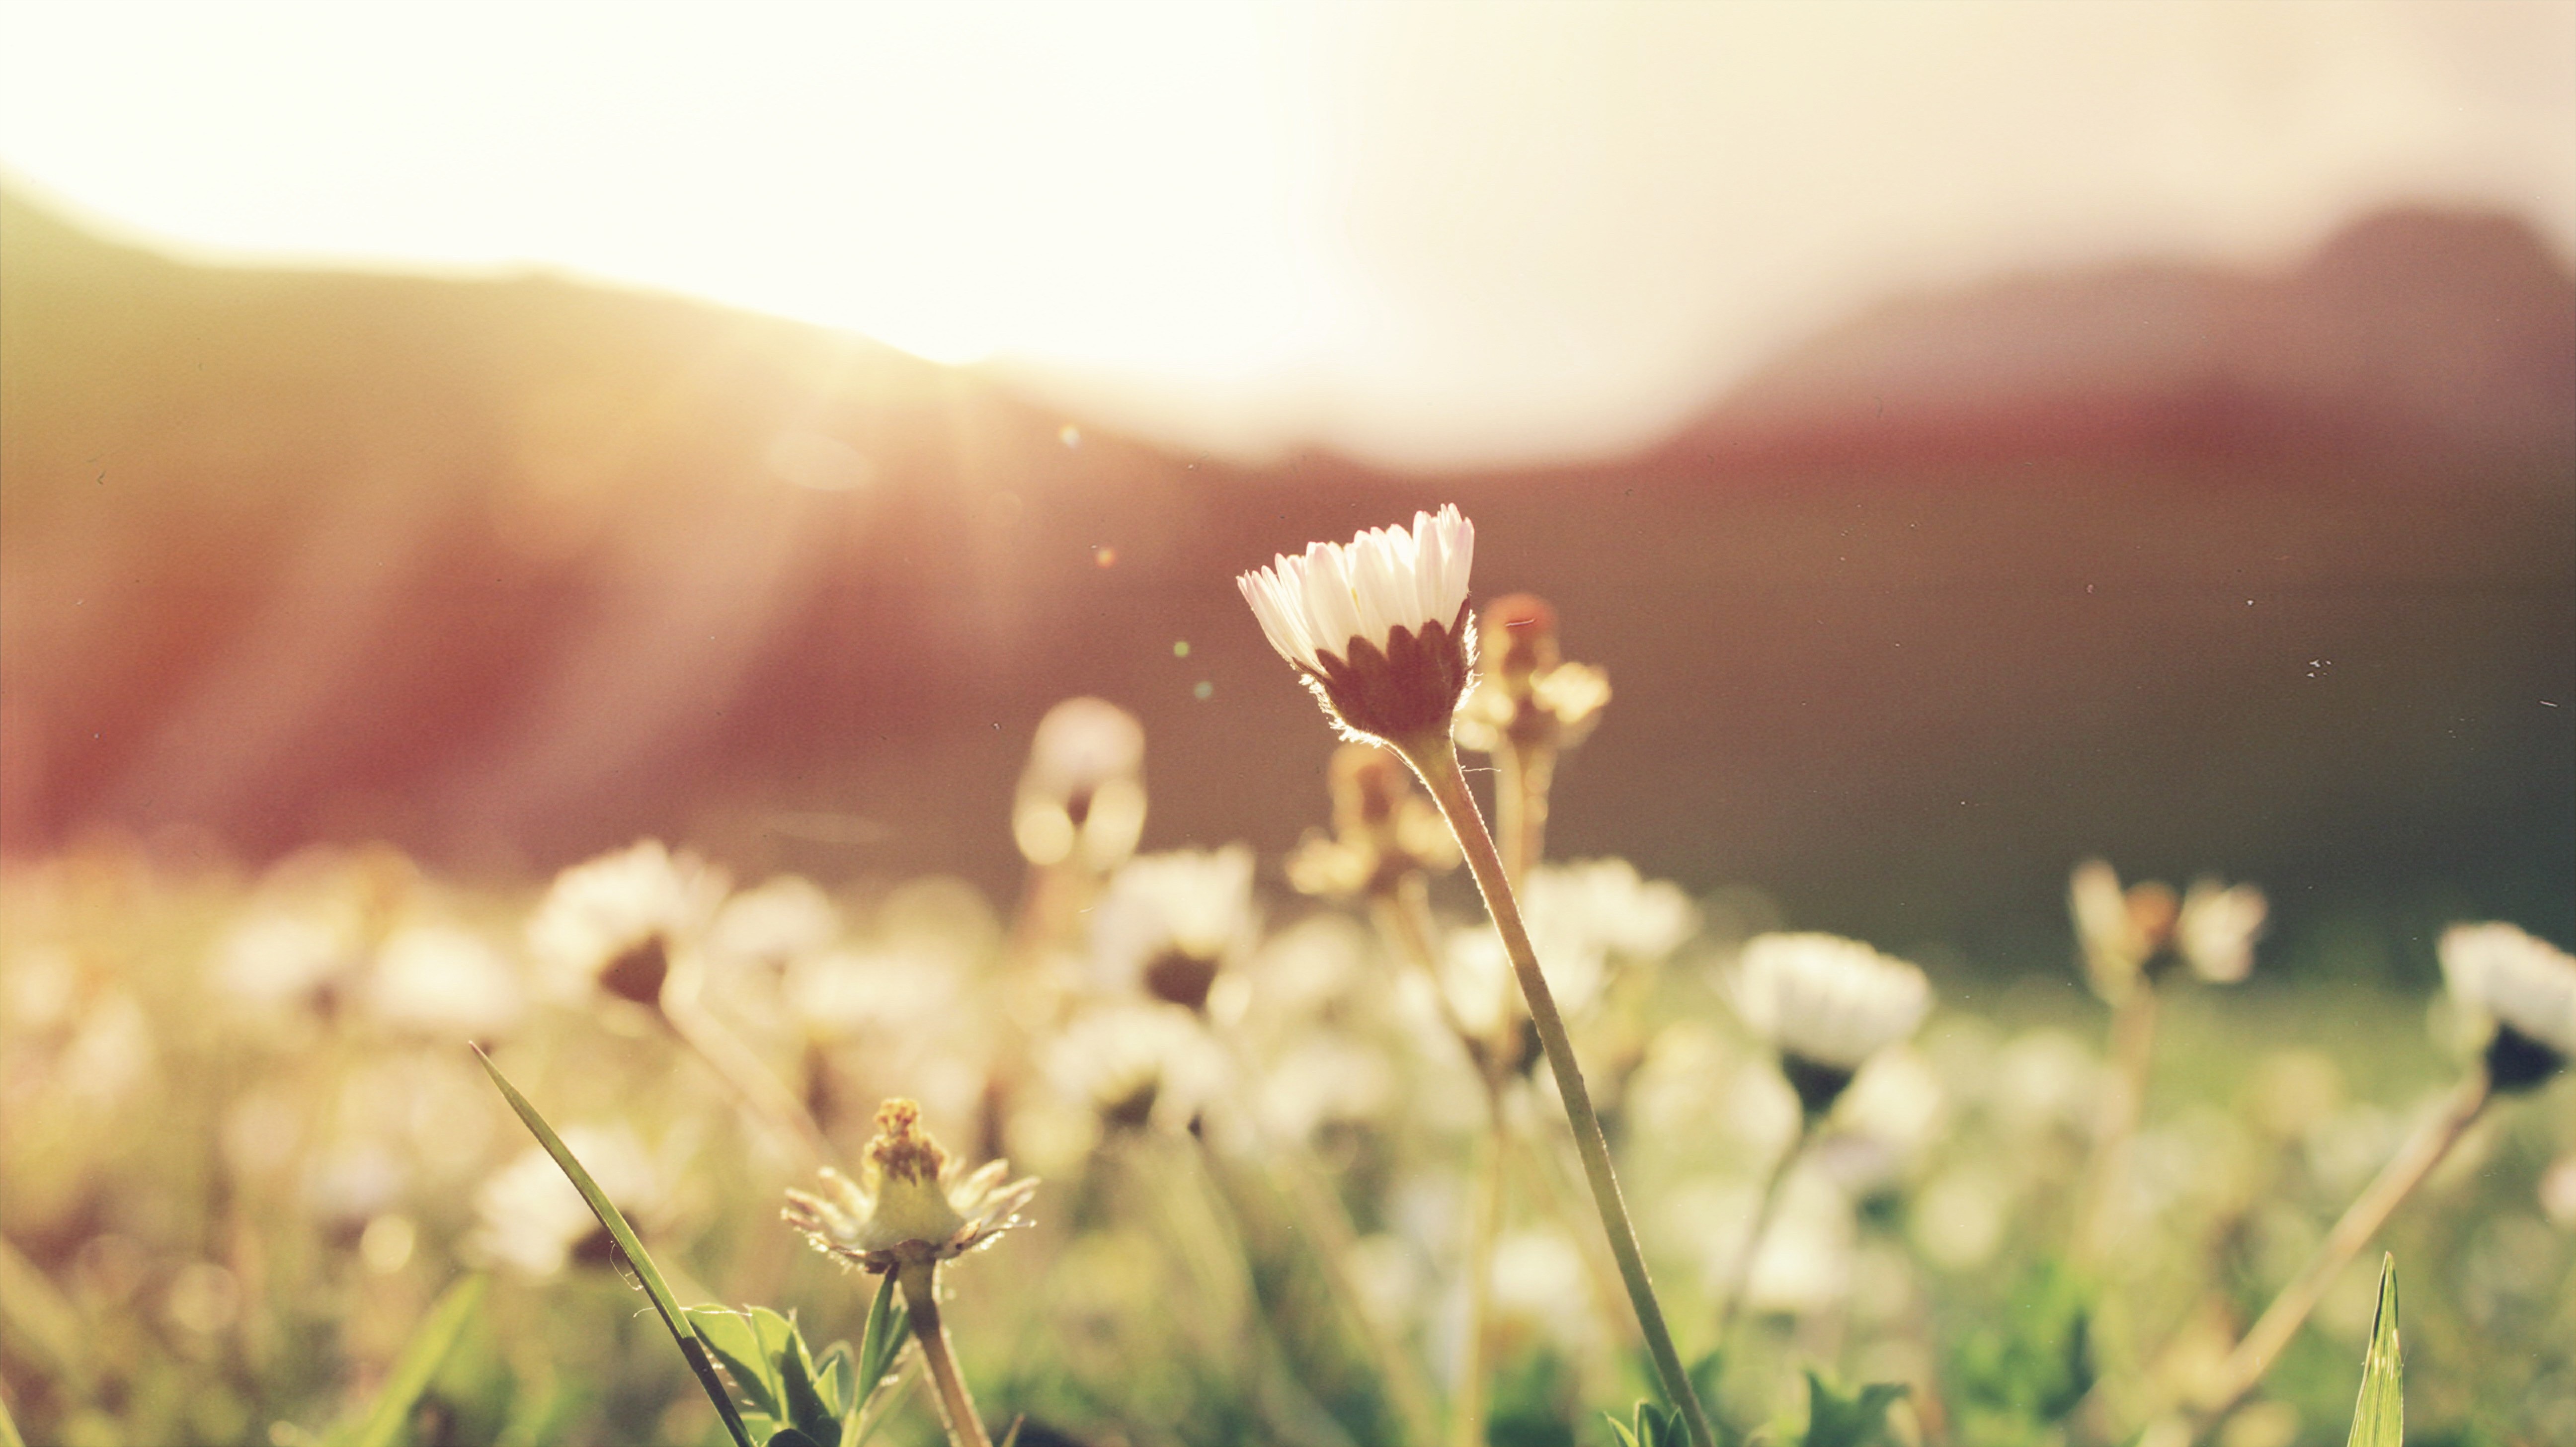
nature, grass, outdoor, blossom, growth, plant, sunshine, white, field, photography, meadow, sunlight, morning, leaf, flower, petal, bloom, daisy, environment, spring, green, macro, autumn, fresh, botany, closeup, flora, season, wildflower, close up, gardening, petals, backlight, macro photography, flowering plant, grass family, plant stem, land plant